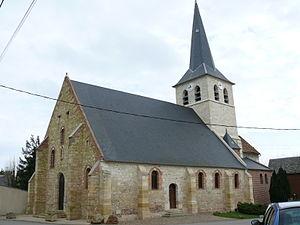
Francastel (Oise) - L'église Italiano: La chiesa di Francastel, (Oise, Piccardia, Francia)
Francastel est une commune française située dans le département de l'Oise en région Hauts-de-France.